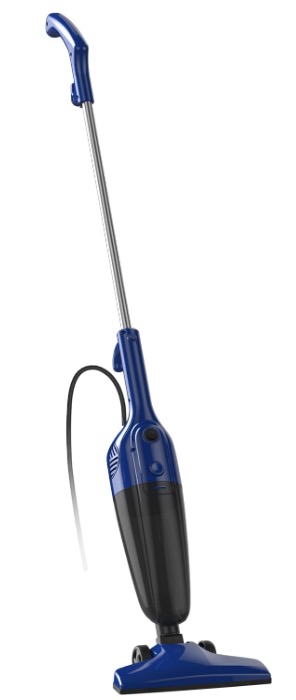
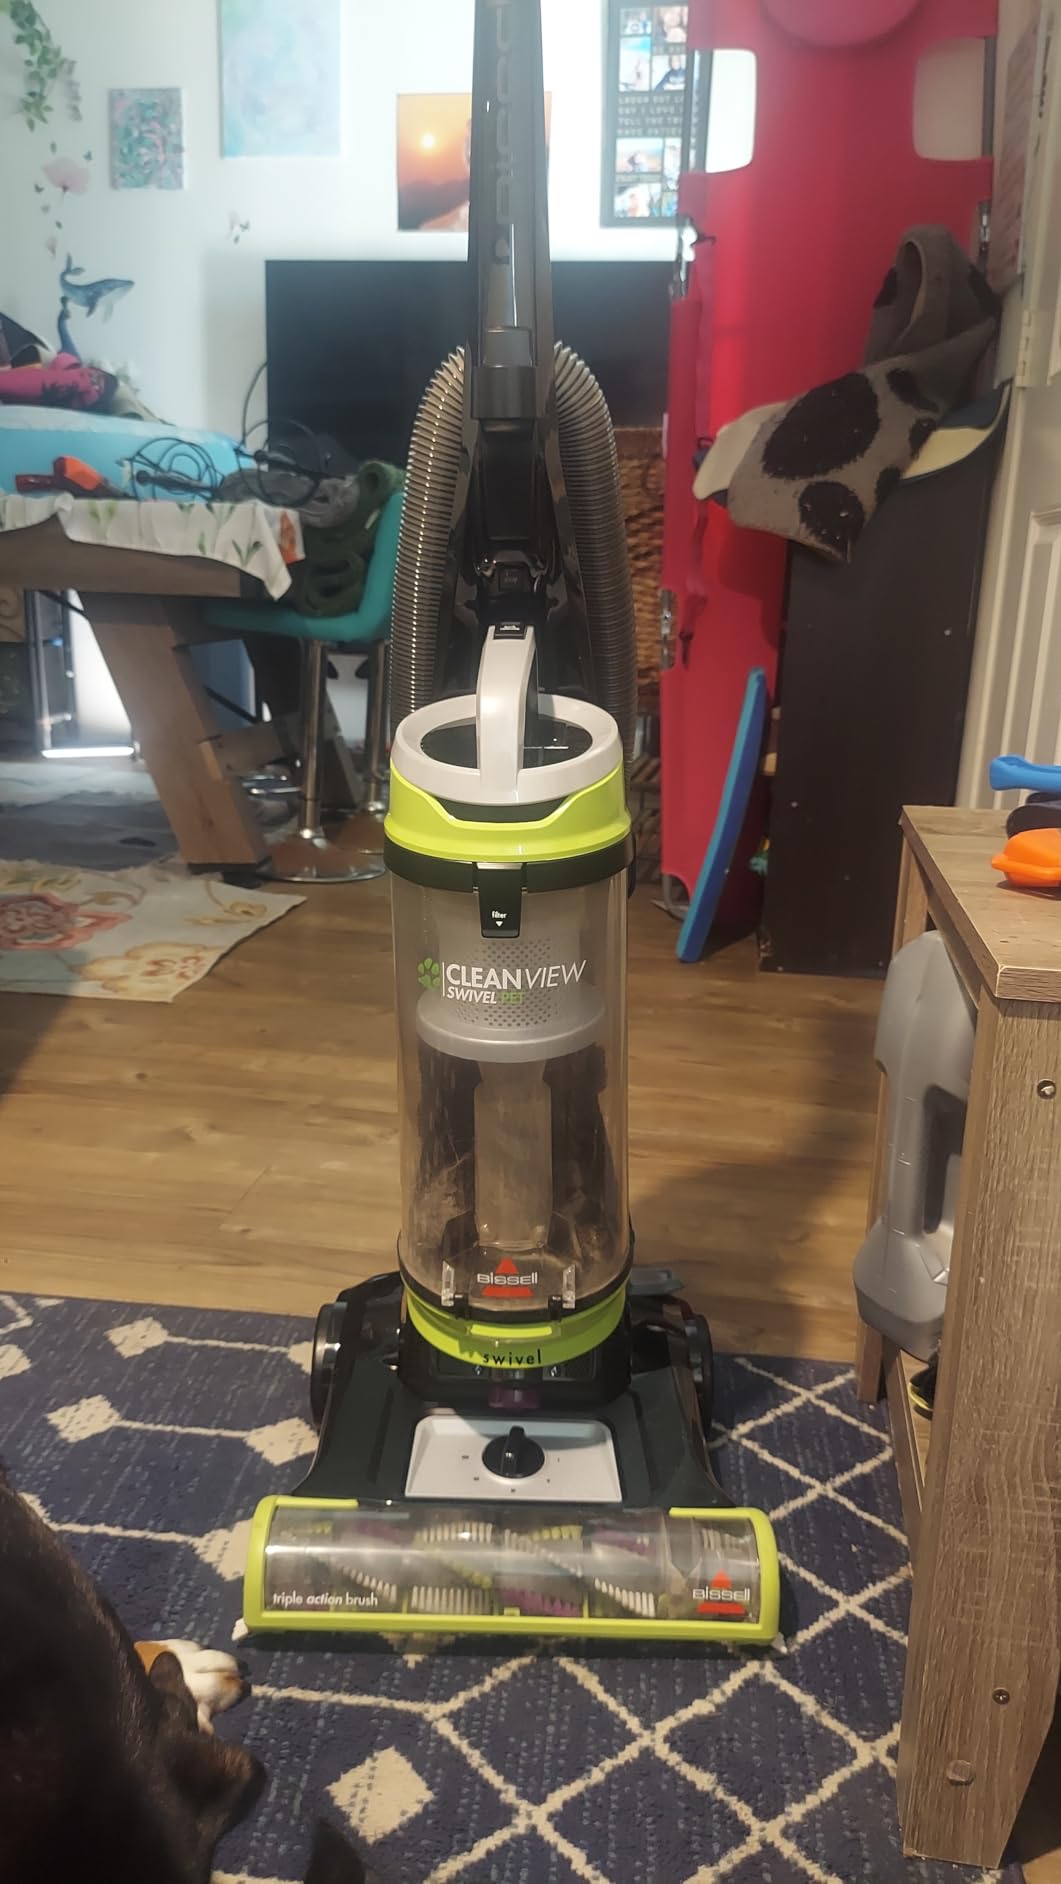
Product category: items_vacuum
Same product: no